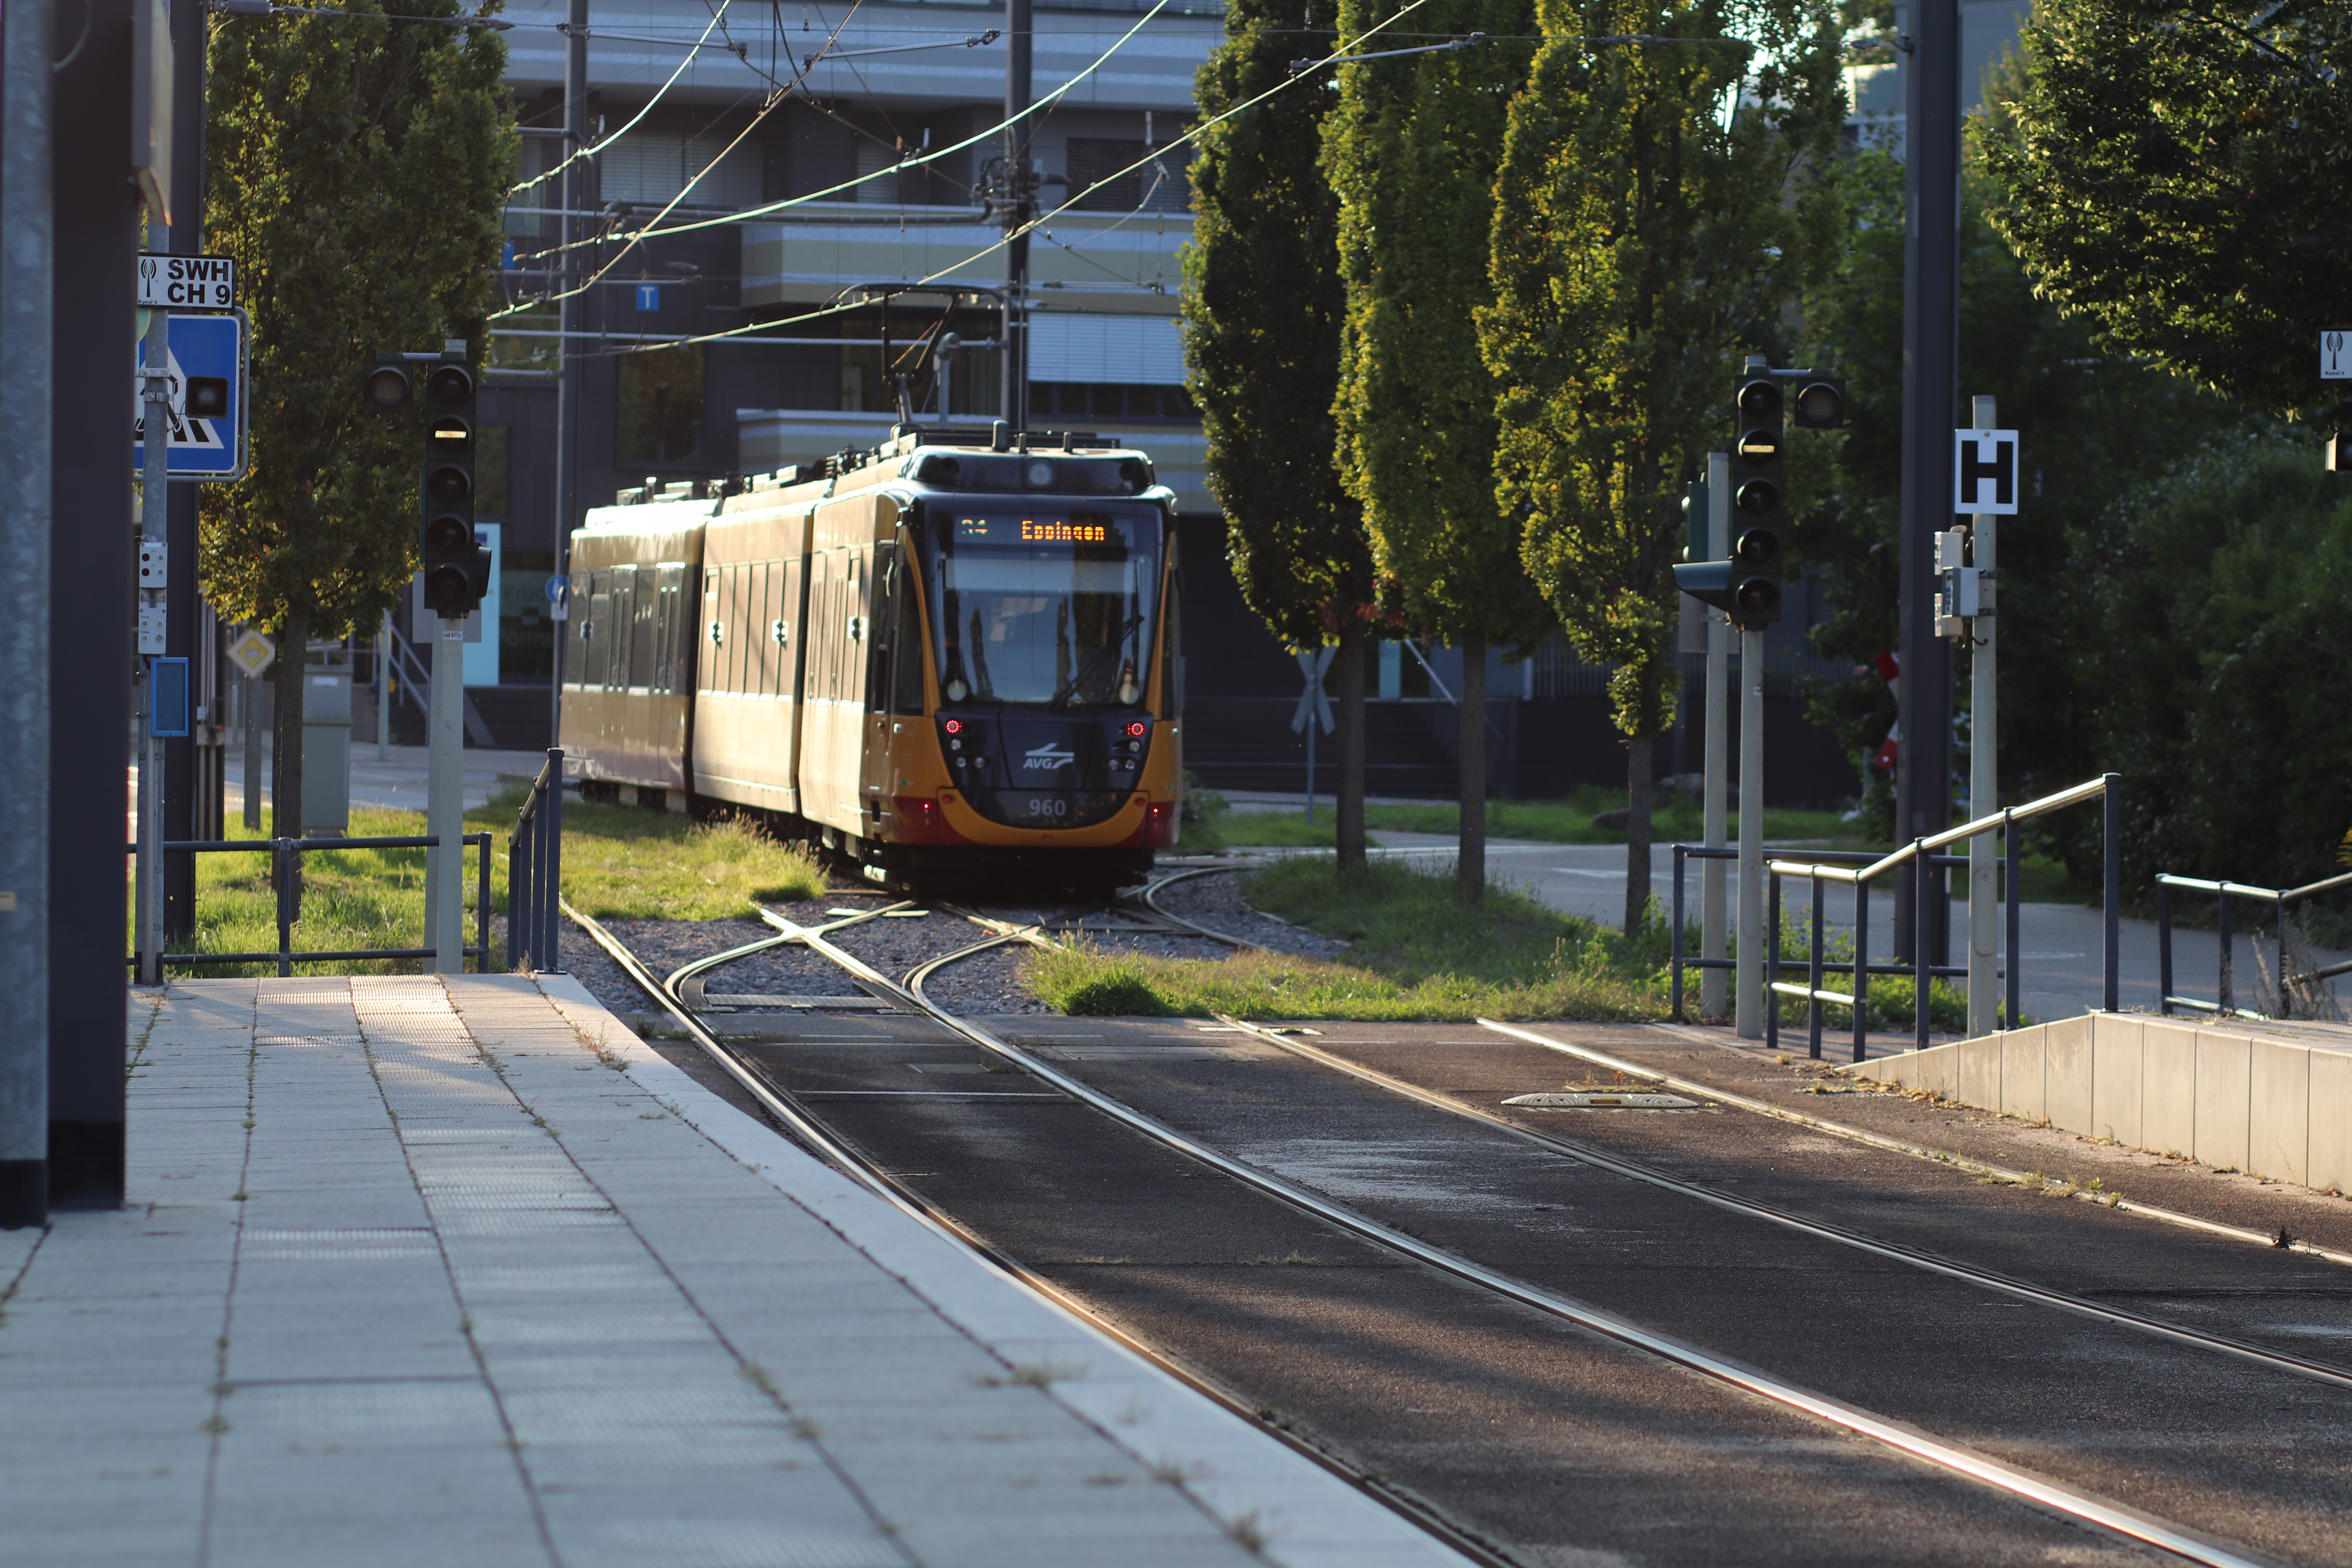
track, transport, mode of transport, public transport, vehicle, metro, railway, rolling stock, tram, electricity, train, tree, metropolitan area, urban area, thoroughfare, electrical supply, rolling, architecture, locomotive, plant, railroad car, train station, compact car, city, metropolis, metal, street